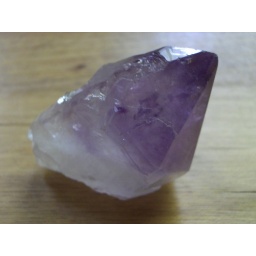
This was taken on a table in front of a window in my wife's &amp;quot;art studio&amp;quot;